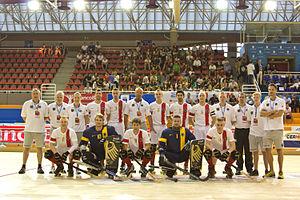
Le Championnat d'Europe de rink hockey masculin 2014 est la 51ᵉ édition de la compétition organisée par le Comité européen de rink hockey qui réunit tous les deux ans les meilleures nations européennes. Cette édition a lieu à Alcobendas, en Espagne, dans la salle du Pabellón Deportivo Municipal Amaya Valdemoro, du 14 au 19 juillet 2014.